1909 Florida Keys hurricane

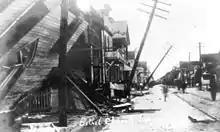
Damage in Key West along Duval Street

In western Cuba, strong winds and large waves left severe damage. The cities of Cayuco and La Fe in Pinar del Río Province were completely destroyed, while Guane experienced considerable devastation. Every house in Puerto Esperanza suffered damage due to strong winds. The Vuelta Abajo area, a prominent tobacco-growing region, suffered extensive flooding. Little damage occurred to tobacco crops, though oranges and other fruits experienced significant losses in portions of La Habana and Pinar del Río provinces. In Havana, the hurricane produced wind gusts as high as . A number of small buildings were destroyed or deroofed. The tuberculosis hospital in the Arroyo Naranjo neighborhood was extensively damaged, injuring many patients. At the harbor, between 40 and 50 vessels were capsized or tossed ashore, including launches, lighters, and small tugboats. A total of five fatalities and about $1 million in damage occurred in that city alone. The large waves reached the coast of Mexico's Yucatán Peninsula, causing many fishermen and their families to drown.